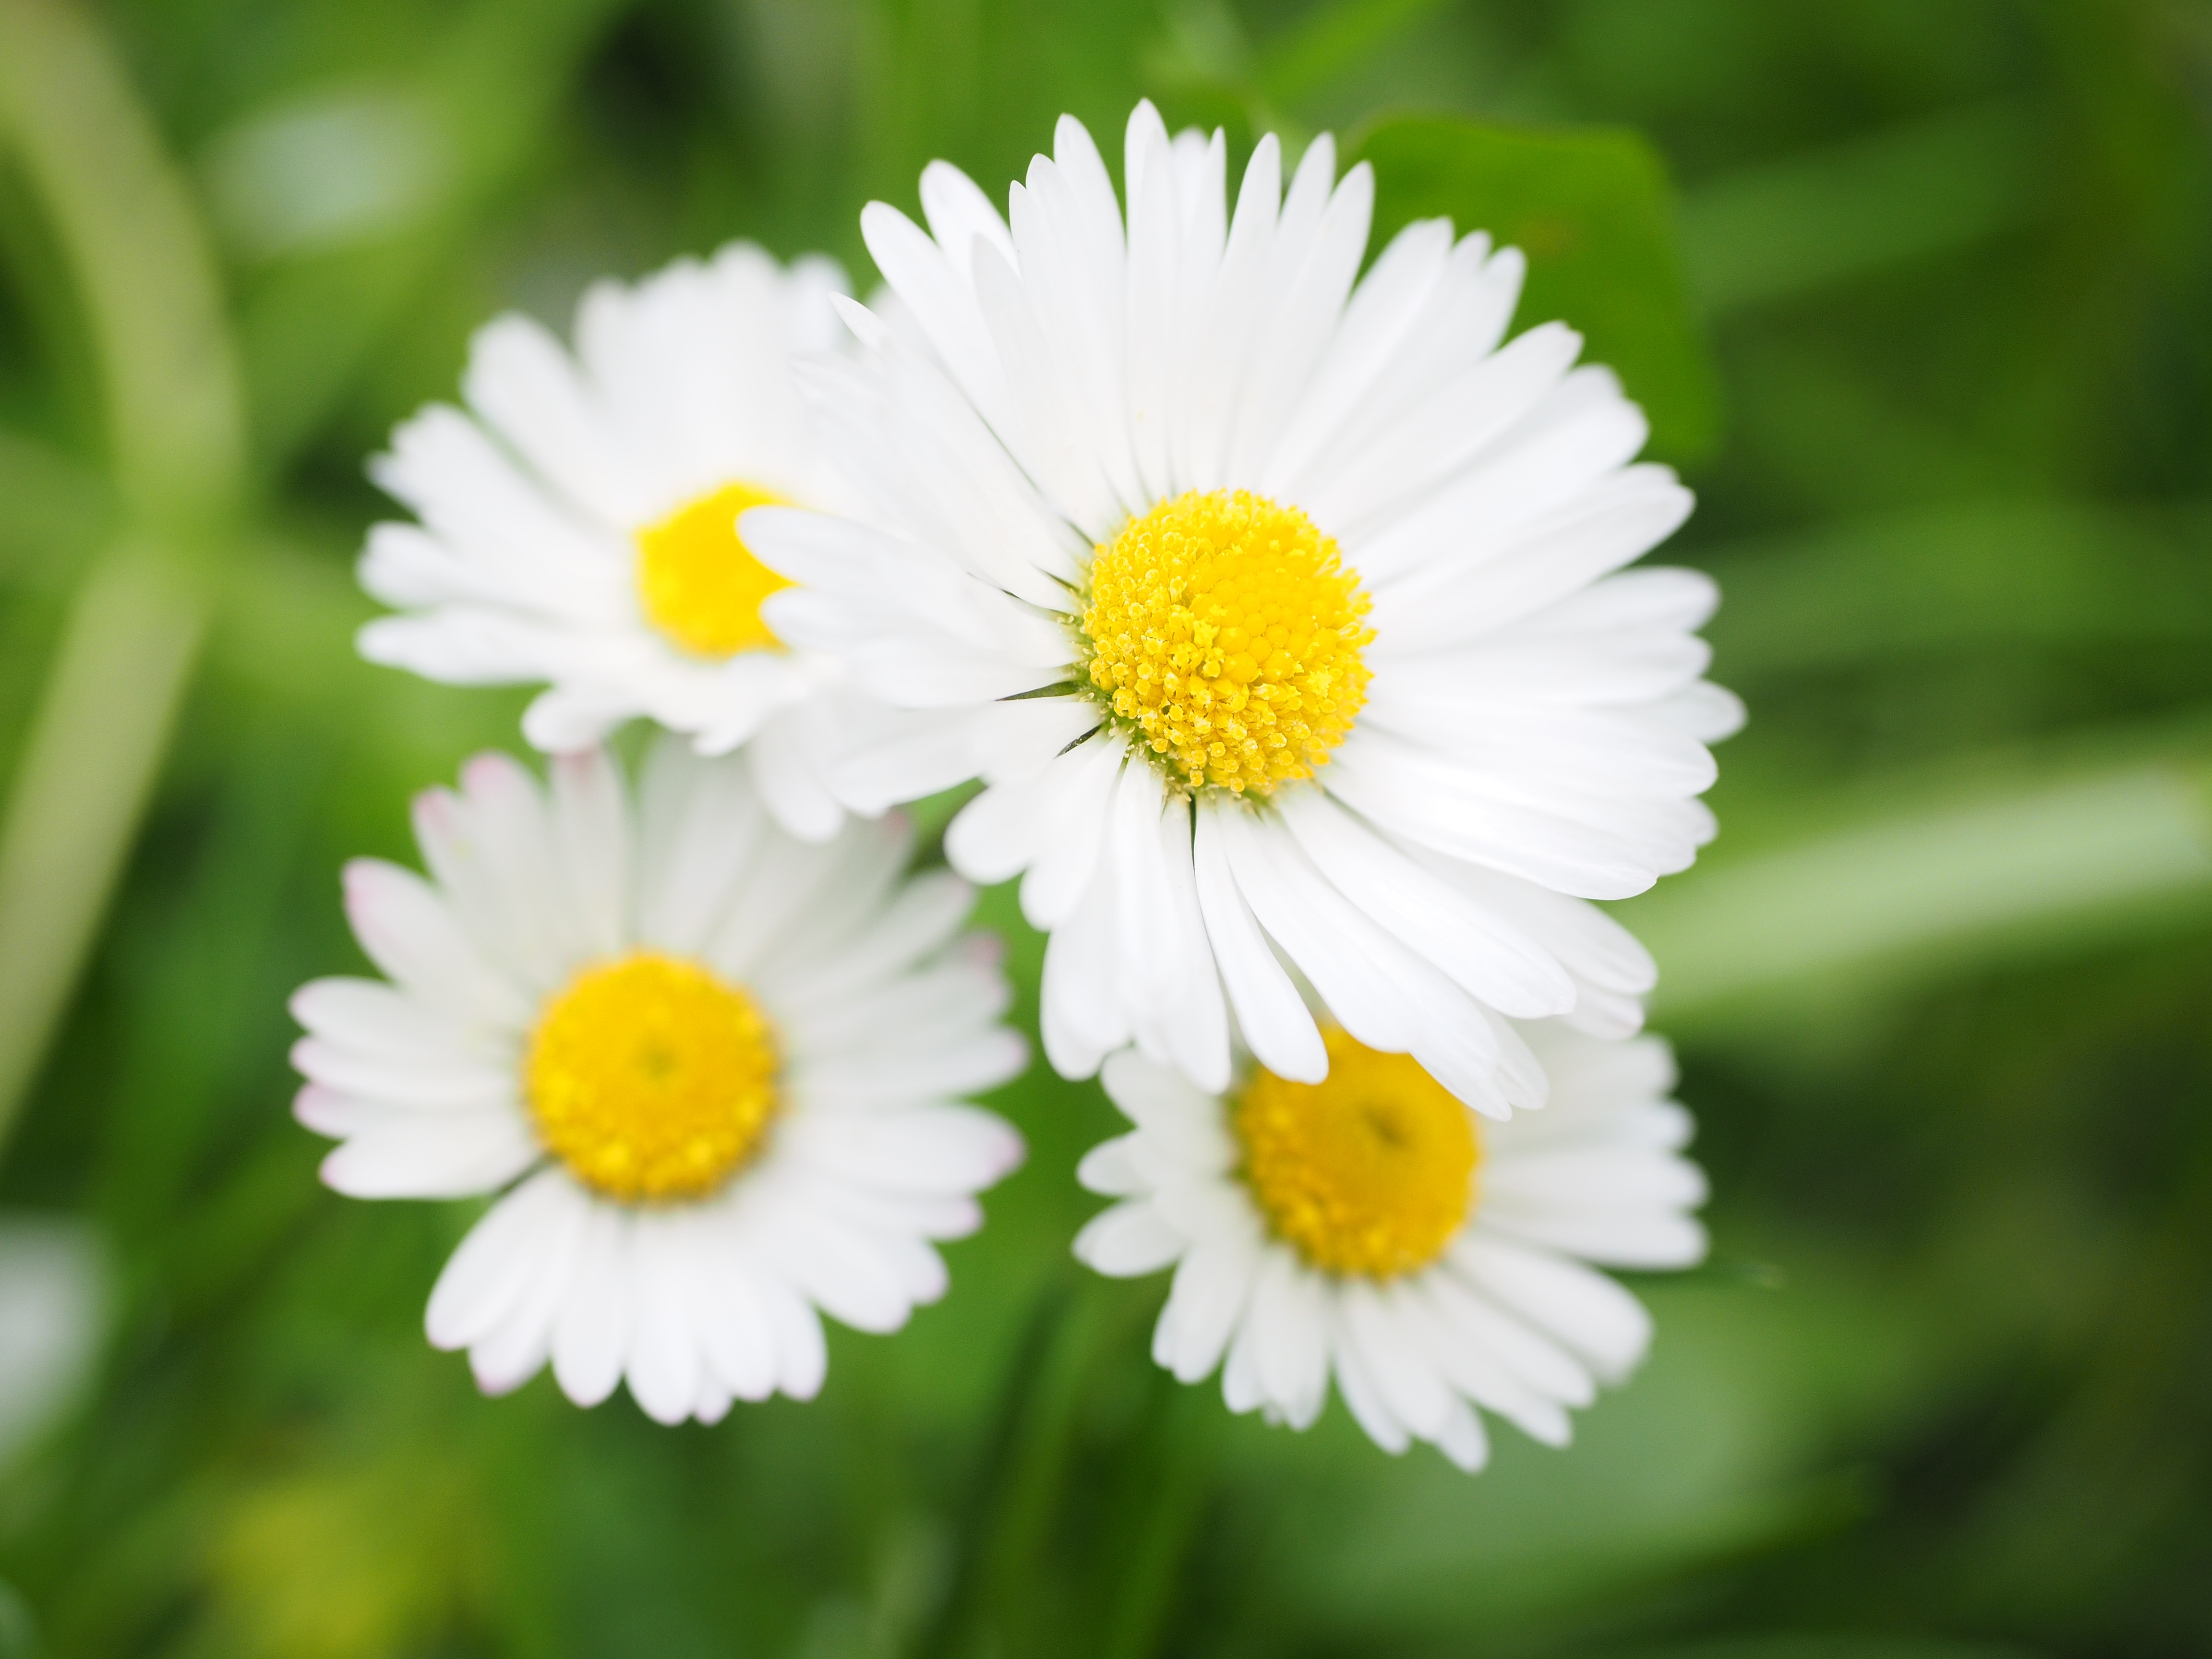
nature, blossom, plant, white, field, meadow, flower, petal, bloom, daisy, herb, botany, flora, wildflower, asteraceae, rush, composites, medicinal plant, macro photography, fodder plant, flowering plant, daisy family, lawn flower, tausendsch n, little daisy, oxeye daisy, monatsroeserl, multiannual daisy, bellis philosophy, m p, grass plant, annual plant, land plant, chamaemelum nobile, marguerite daisy, tanacetum parthenium